Anna Colbjørnsdatter

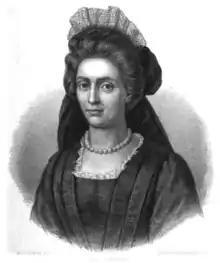
Anna Colbjørnsdatter (Chr. Tønsberg: Norsk Portræt-Galleri, Christiania, 1877)

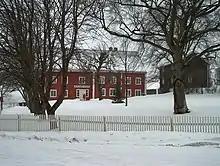
Norderhov Rectory now Ringerikes Museum near Hønefoss

Anna Colbjørnsdatter Arneberg (1667–1736) was a Norwegian national heroine who was most known for her participation in the Battle of Norderhov ("slaget på Norderhov") during the Great Northern War.